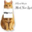
Label: cat